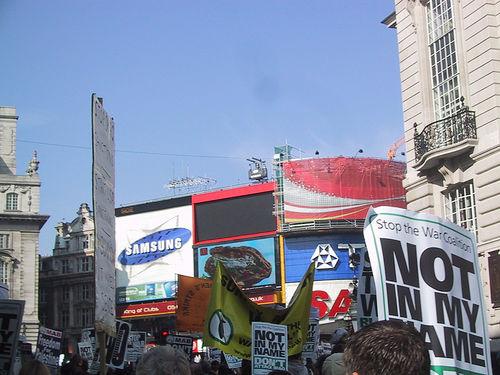
Weather: sun or clear